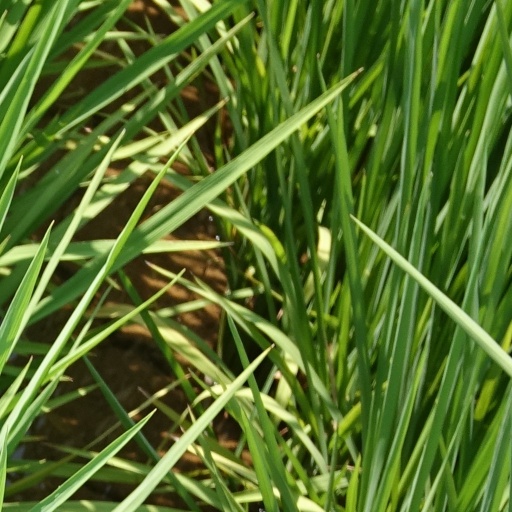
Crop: rice